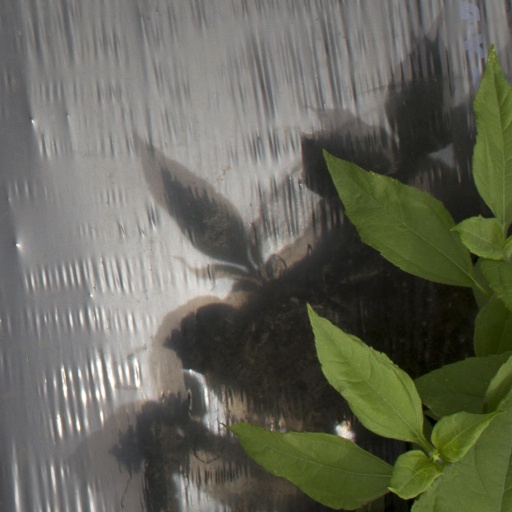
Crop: Jerusalem artichoke